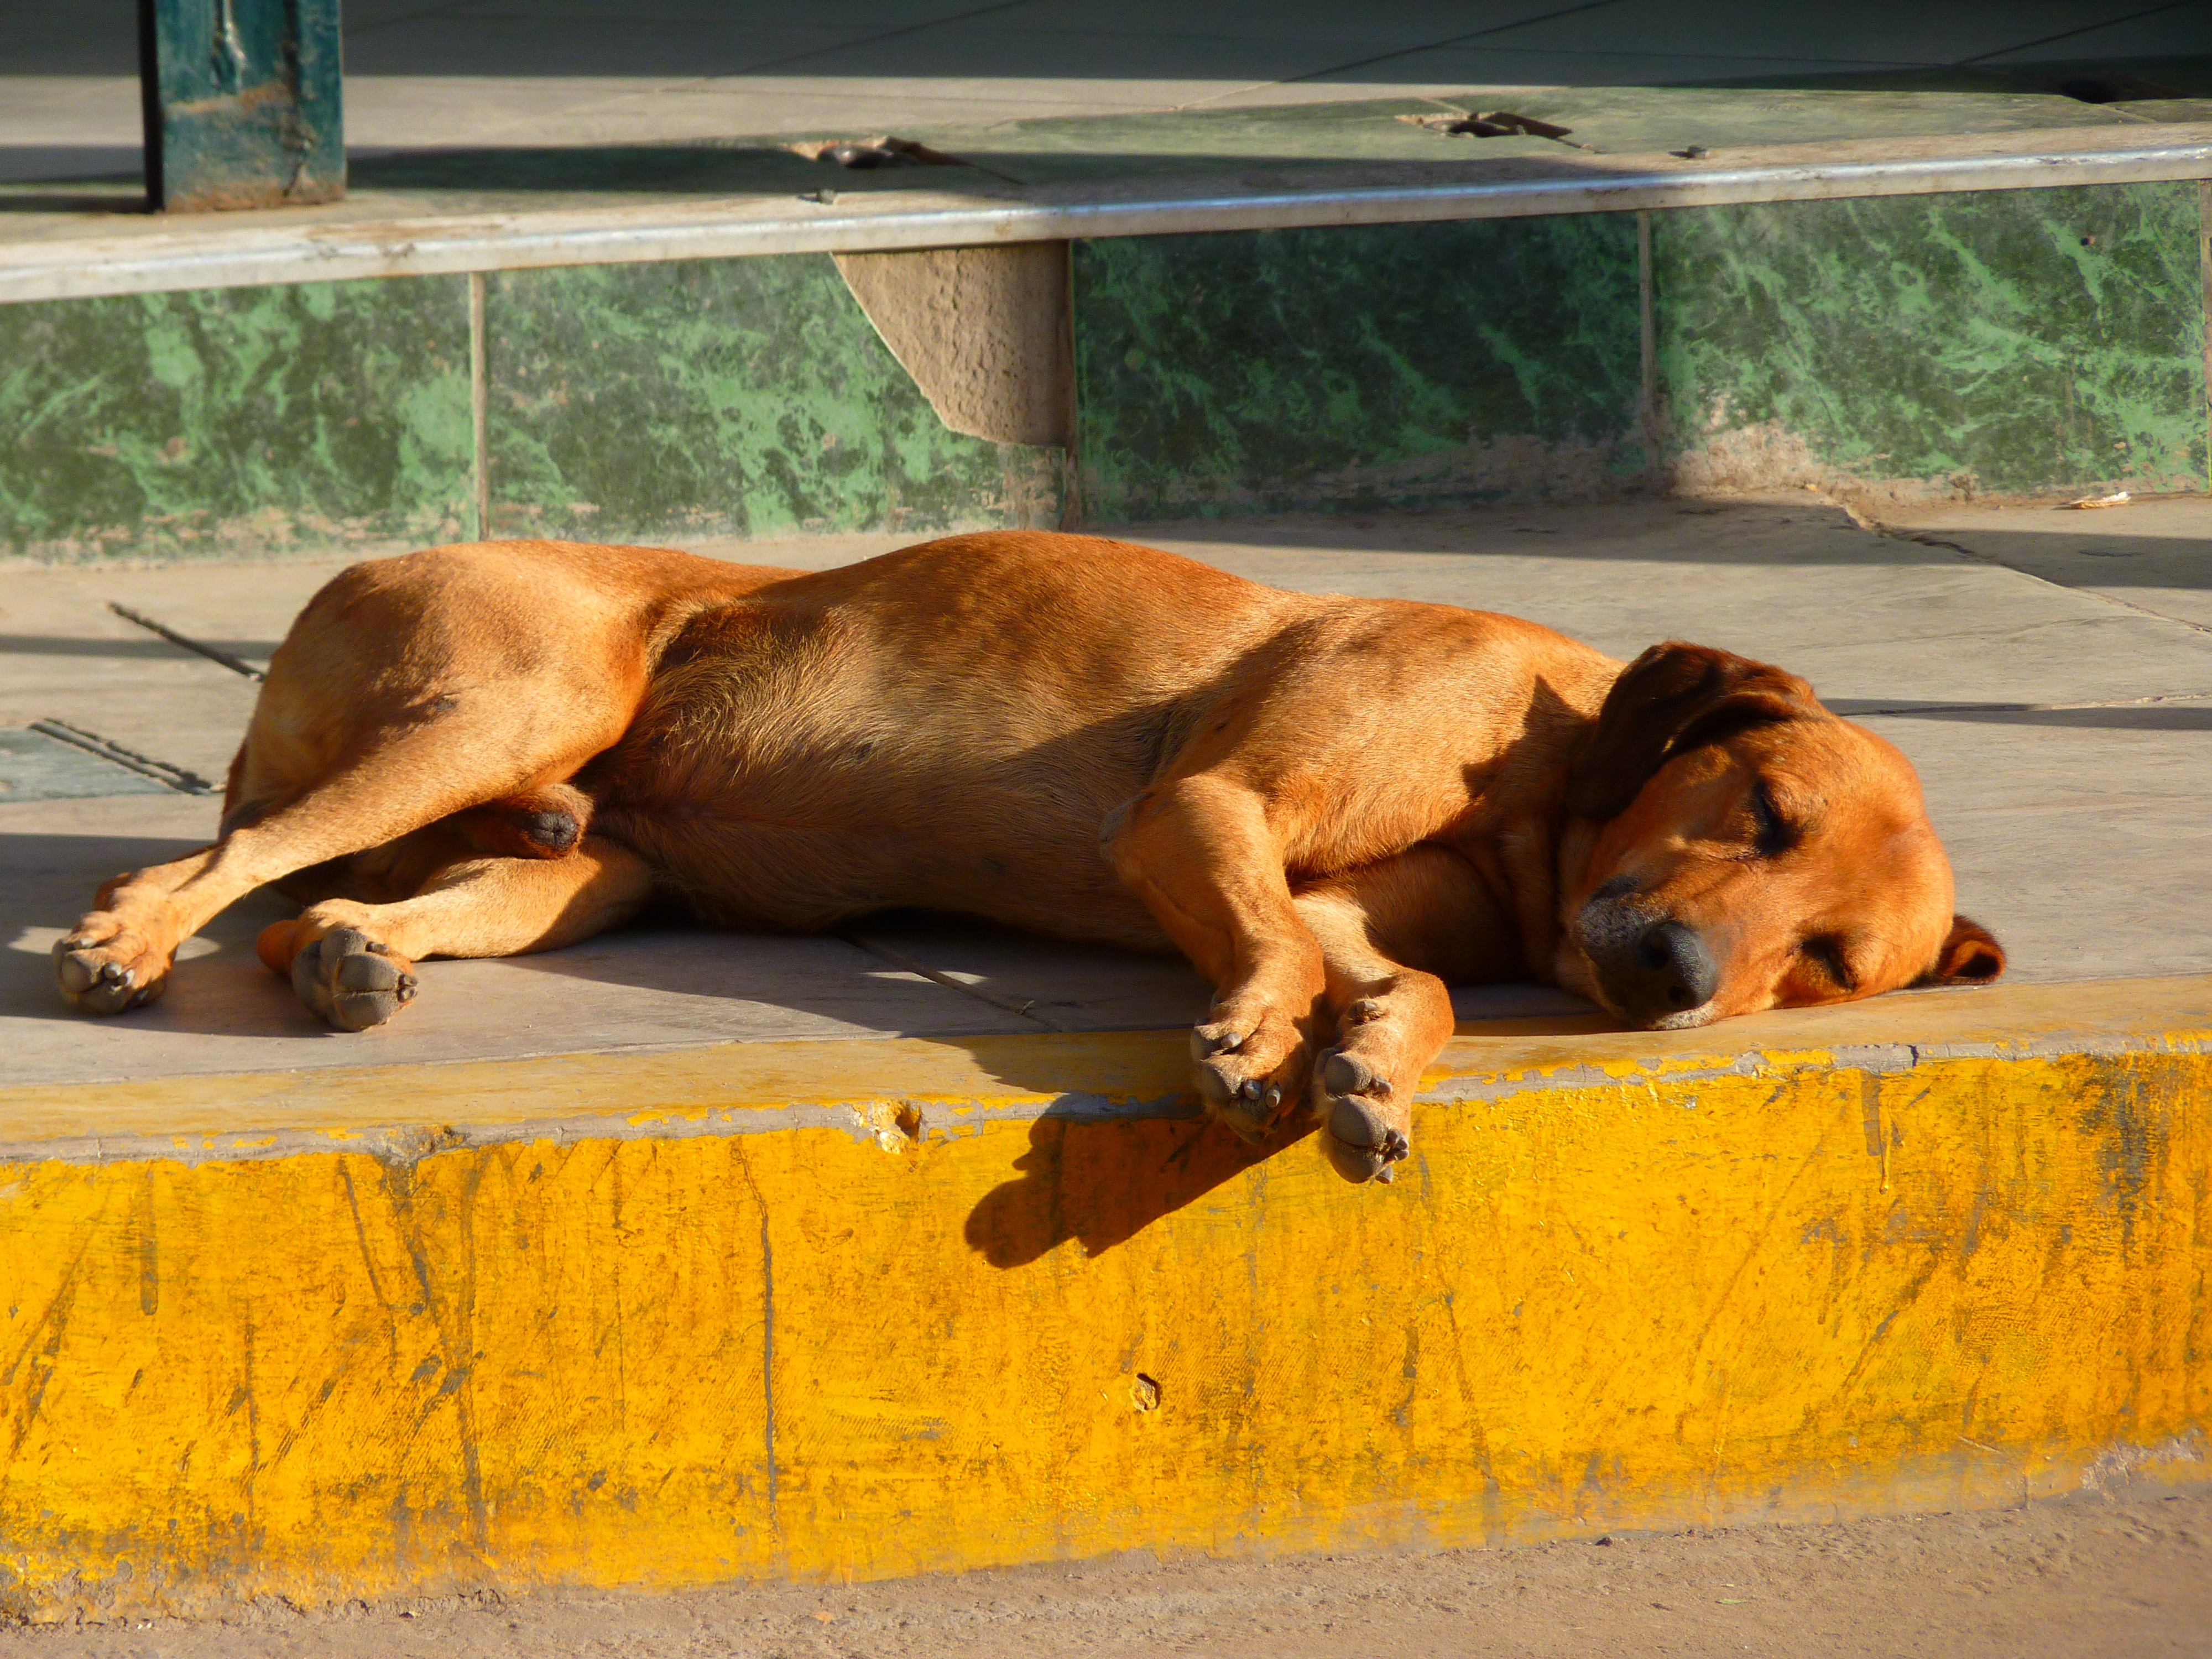
puppy, dog, animal, mammal, sleep, doze, street dog, dog like mammal